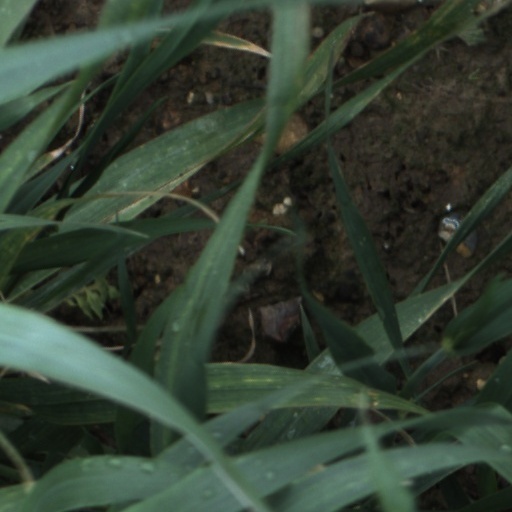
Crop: wheat